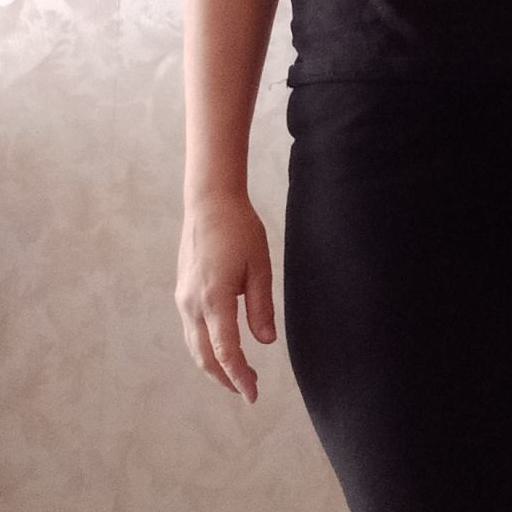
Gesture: no_gesture